A Touch of Class (film)

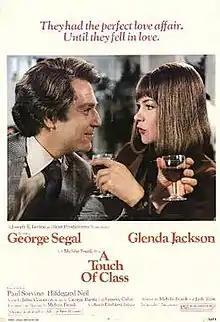
Original movie poster

A Touch of Class is a 1973 British romantic comedy film produced and directed by Melvin Frank and starring George Segal, Glenda Jackson, Hildegard Neil, Paul Sorvino and K Callan. The film tells the story of a couple (Segal and Jackson) having an affair, who find themselves falling in love. It was nominated for five Academy Awards, including Best Picture, with Jackson winning Best Actress.